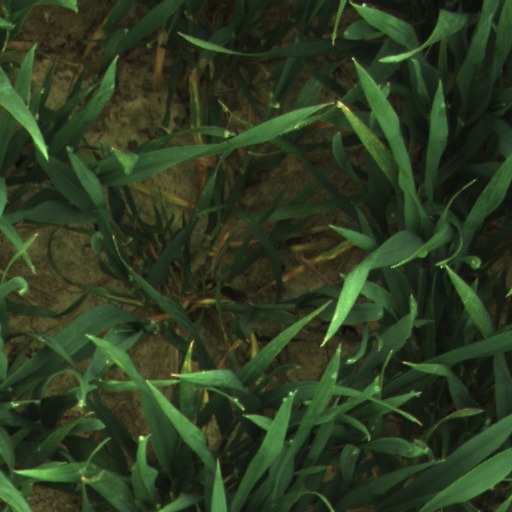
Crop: wheat